Velbert-Neviges station

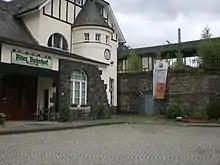
Side view of the former entrance building. The former platform can be seen in the background.

The original station was opened north of the centre of the then independent municipality of Neviges together with the Wuppertal-Vohwinkel–Essen-Überruhr railway on 1 December 1847 by the Prince William Railway Company ("Prinz-Wilhelm-Eisenbahn-Gesellschaft") at line-kilometre 12.8.